Caroll Spinney

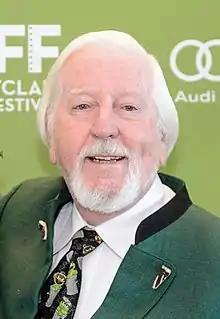
Spinney at the 2014 Montclair Film Festival

Caroll Edwin Spinney (December 26, 1933 – December 8, 2019) was an American puppeteer, cartoonist, author, artist and speaker, most famous for playing Big Bird and Oscar the Grouch on "Sesame Street" from its inception in 1969 until 2018.